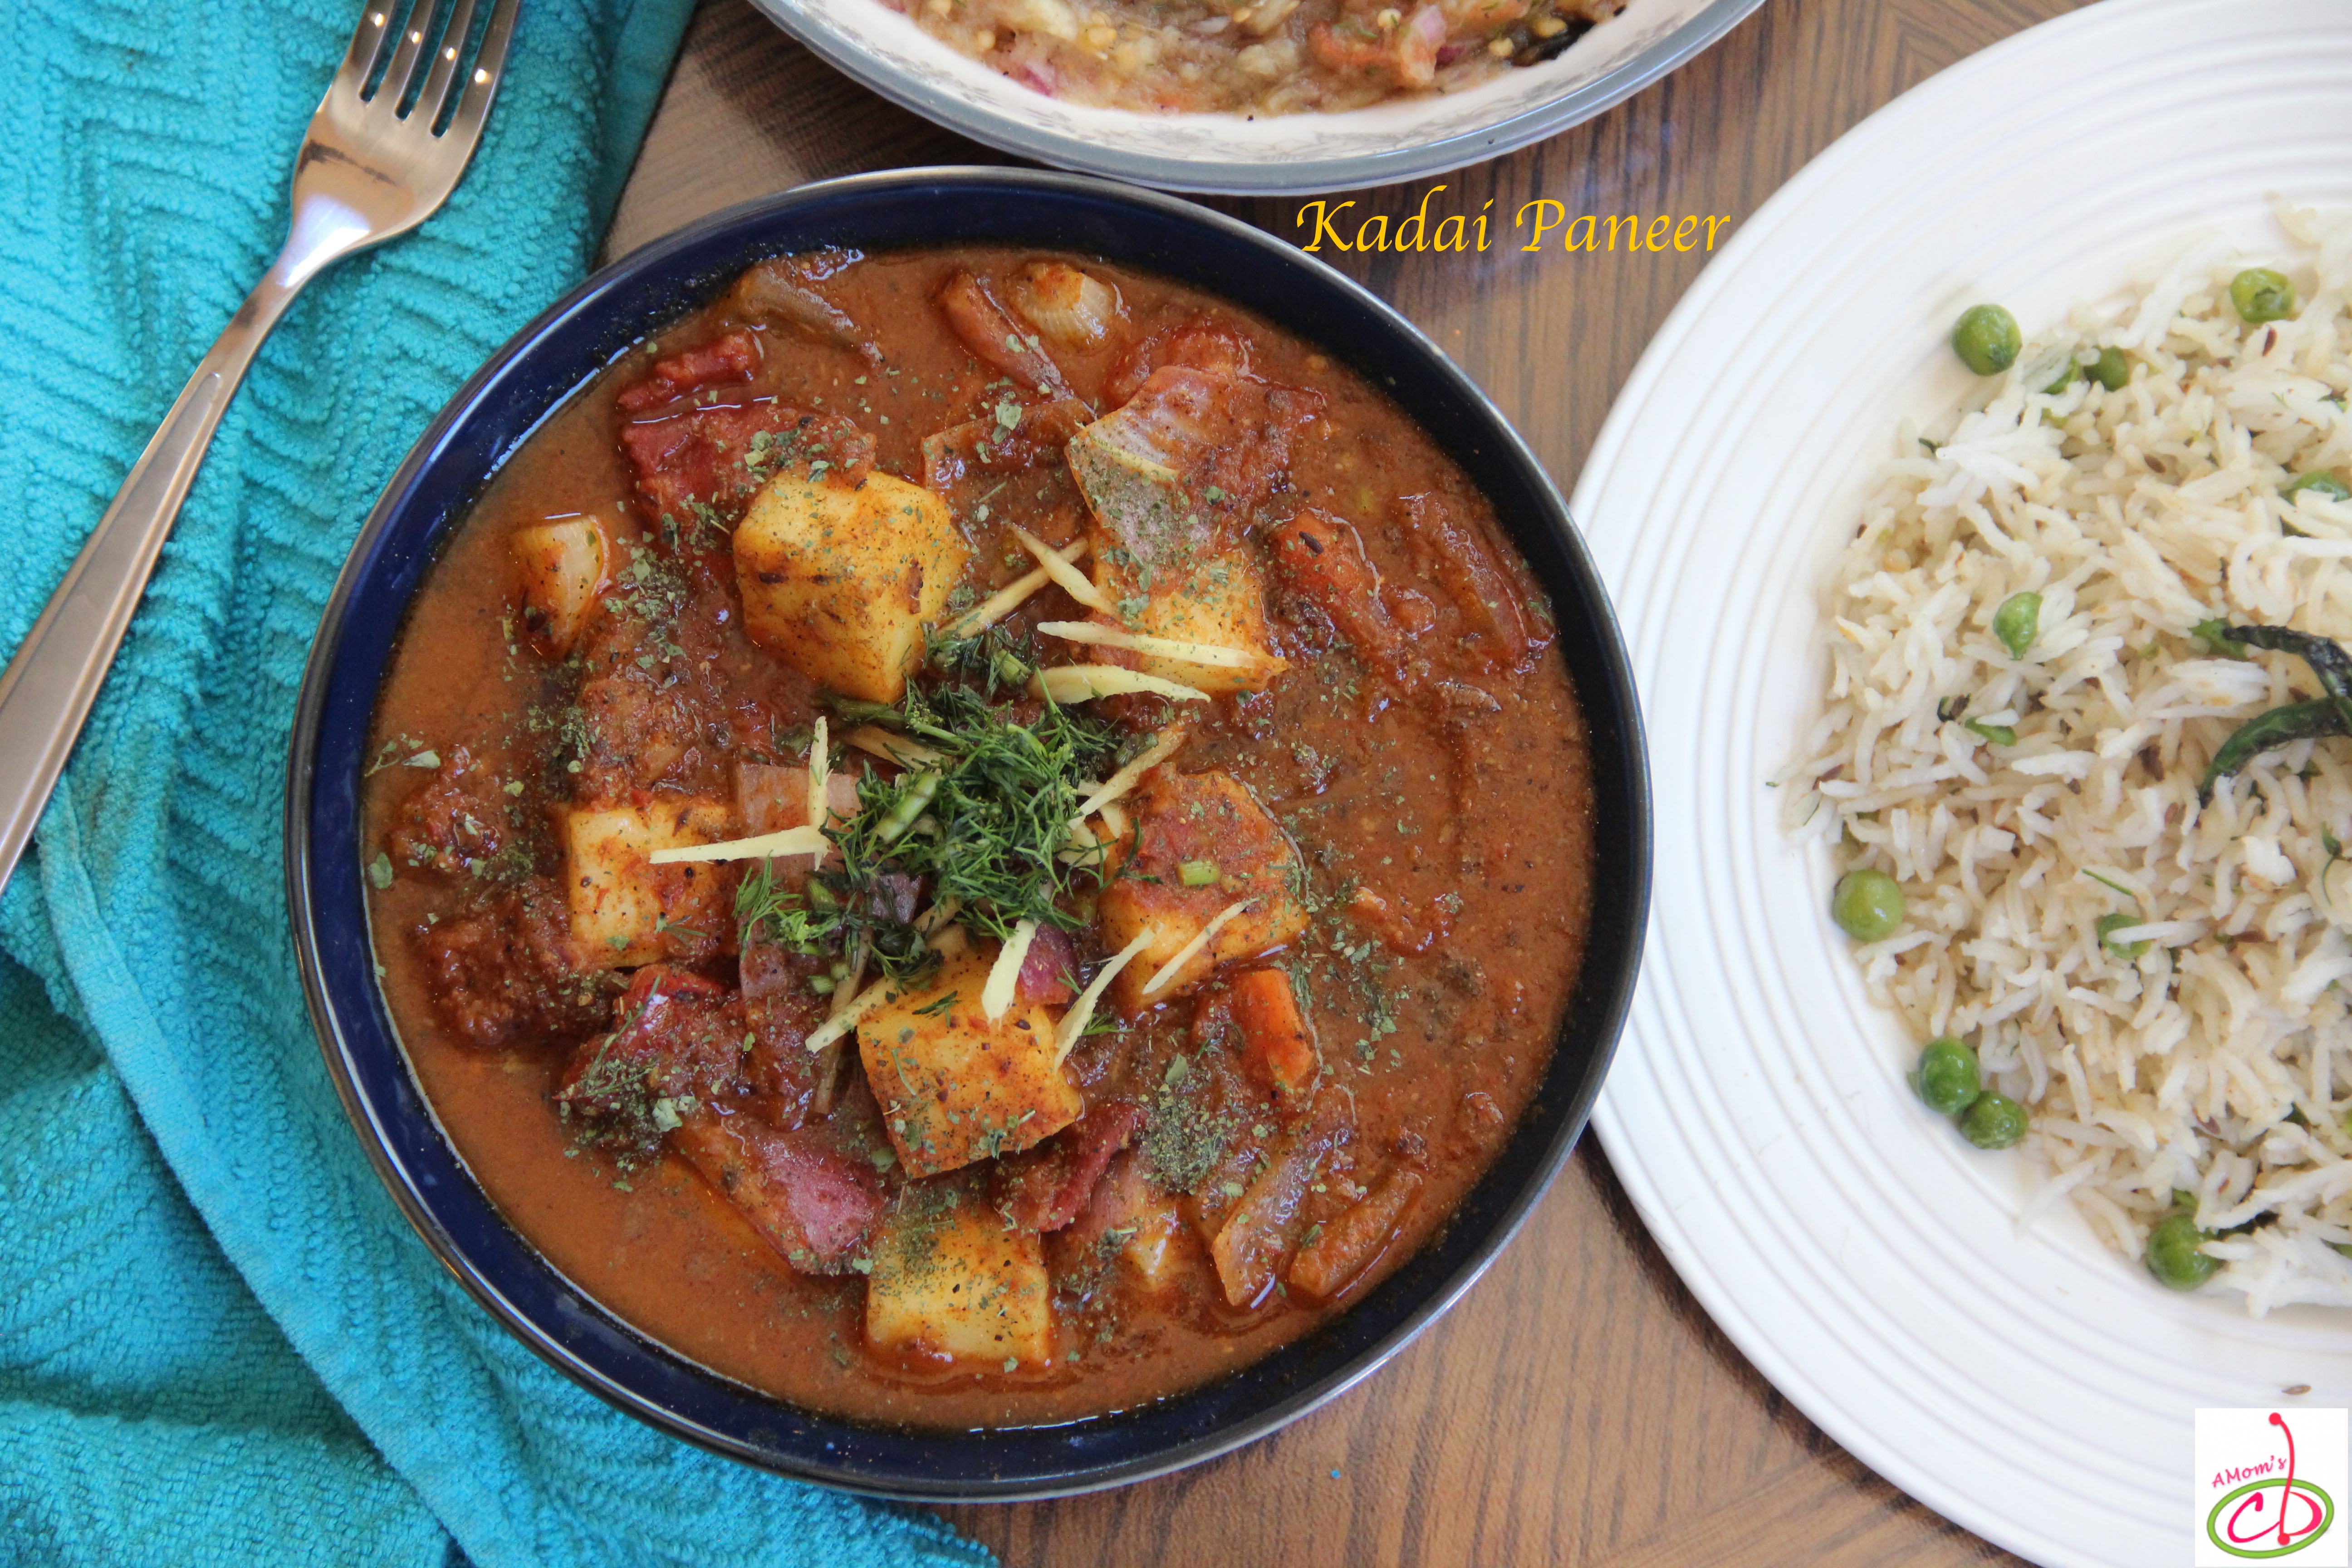
Dish: kadai_paneer